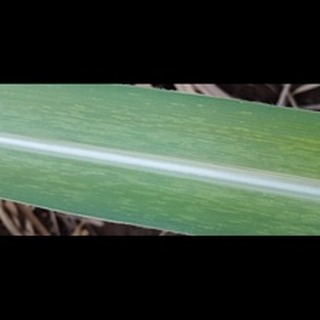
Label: sugarcane_mosaic